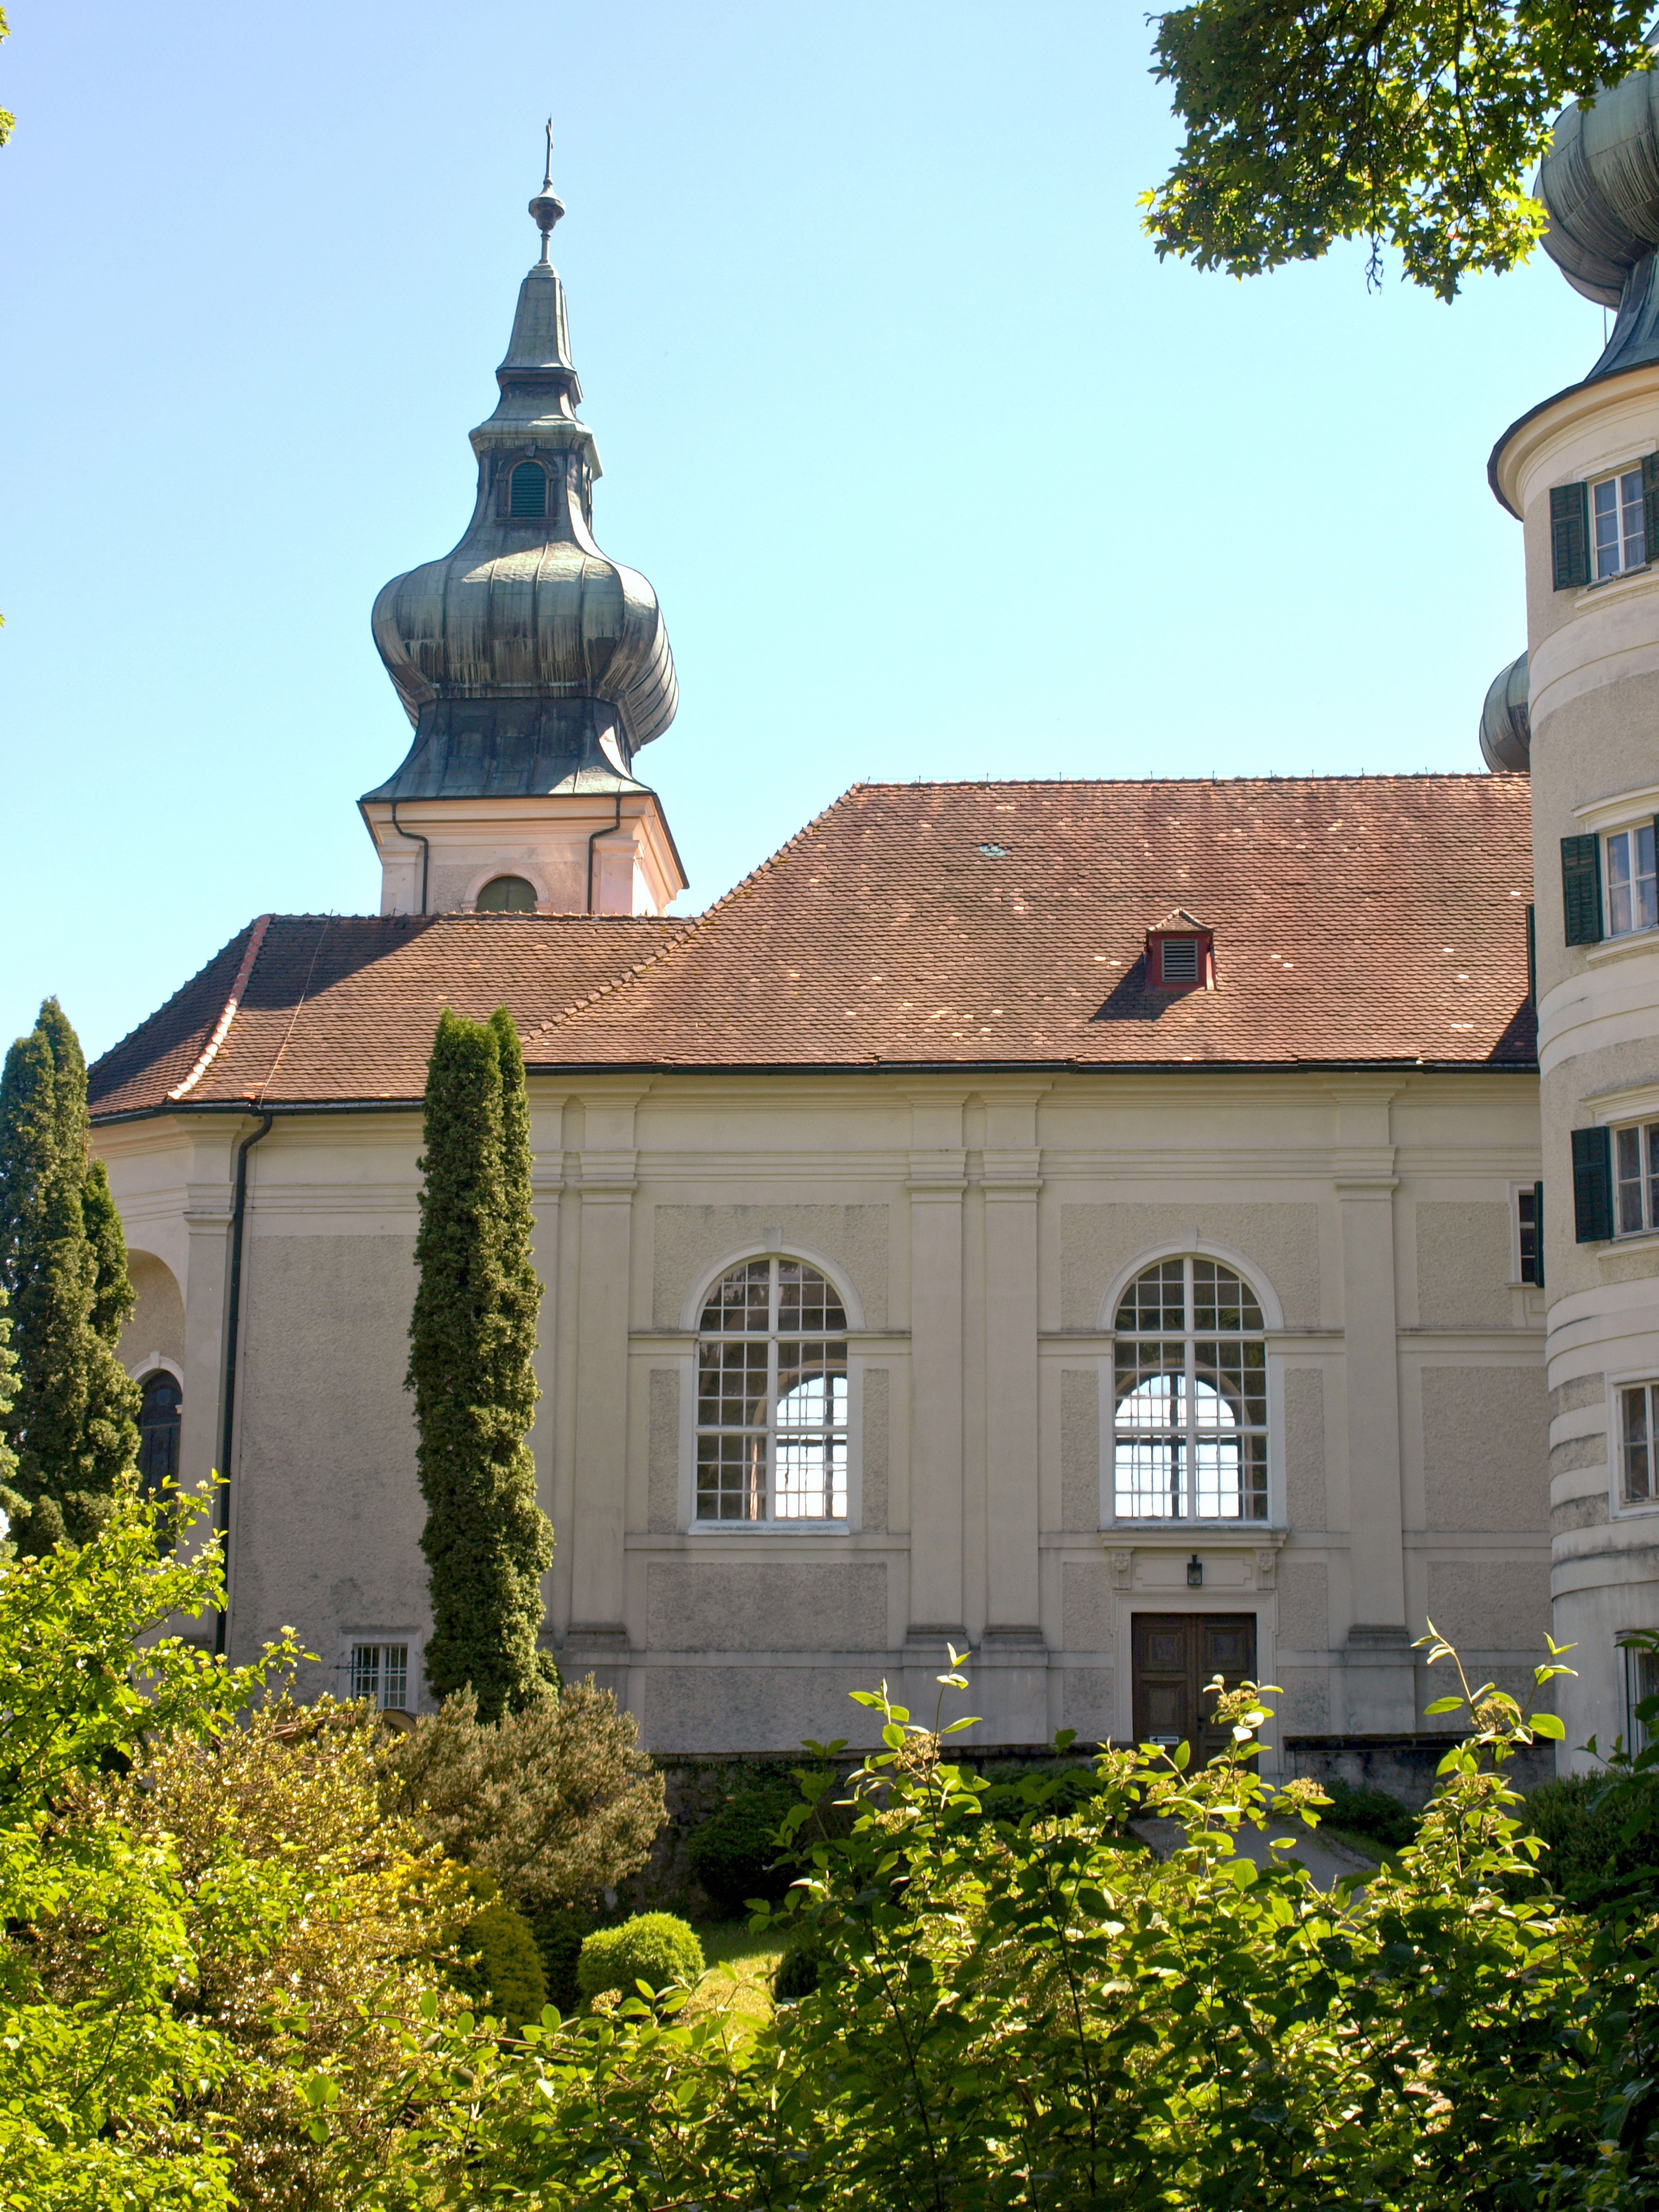
house, flower, building, chateau, village, facade, church, chapel, exterior, garden, place of worship, religious, catholic, monastery, christianity, worship, estate, parish church, artstetten p bring, hl jakob, palace chapel